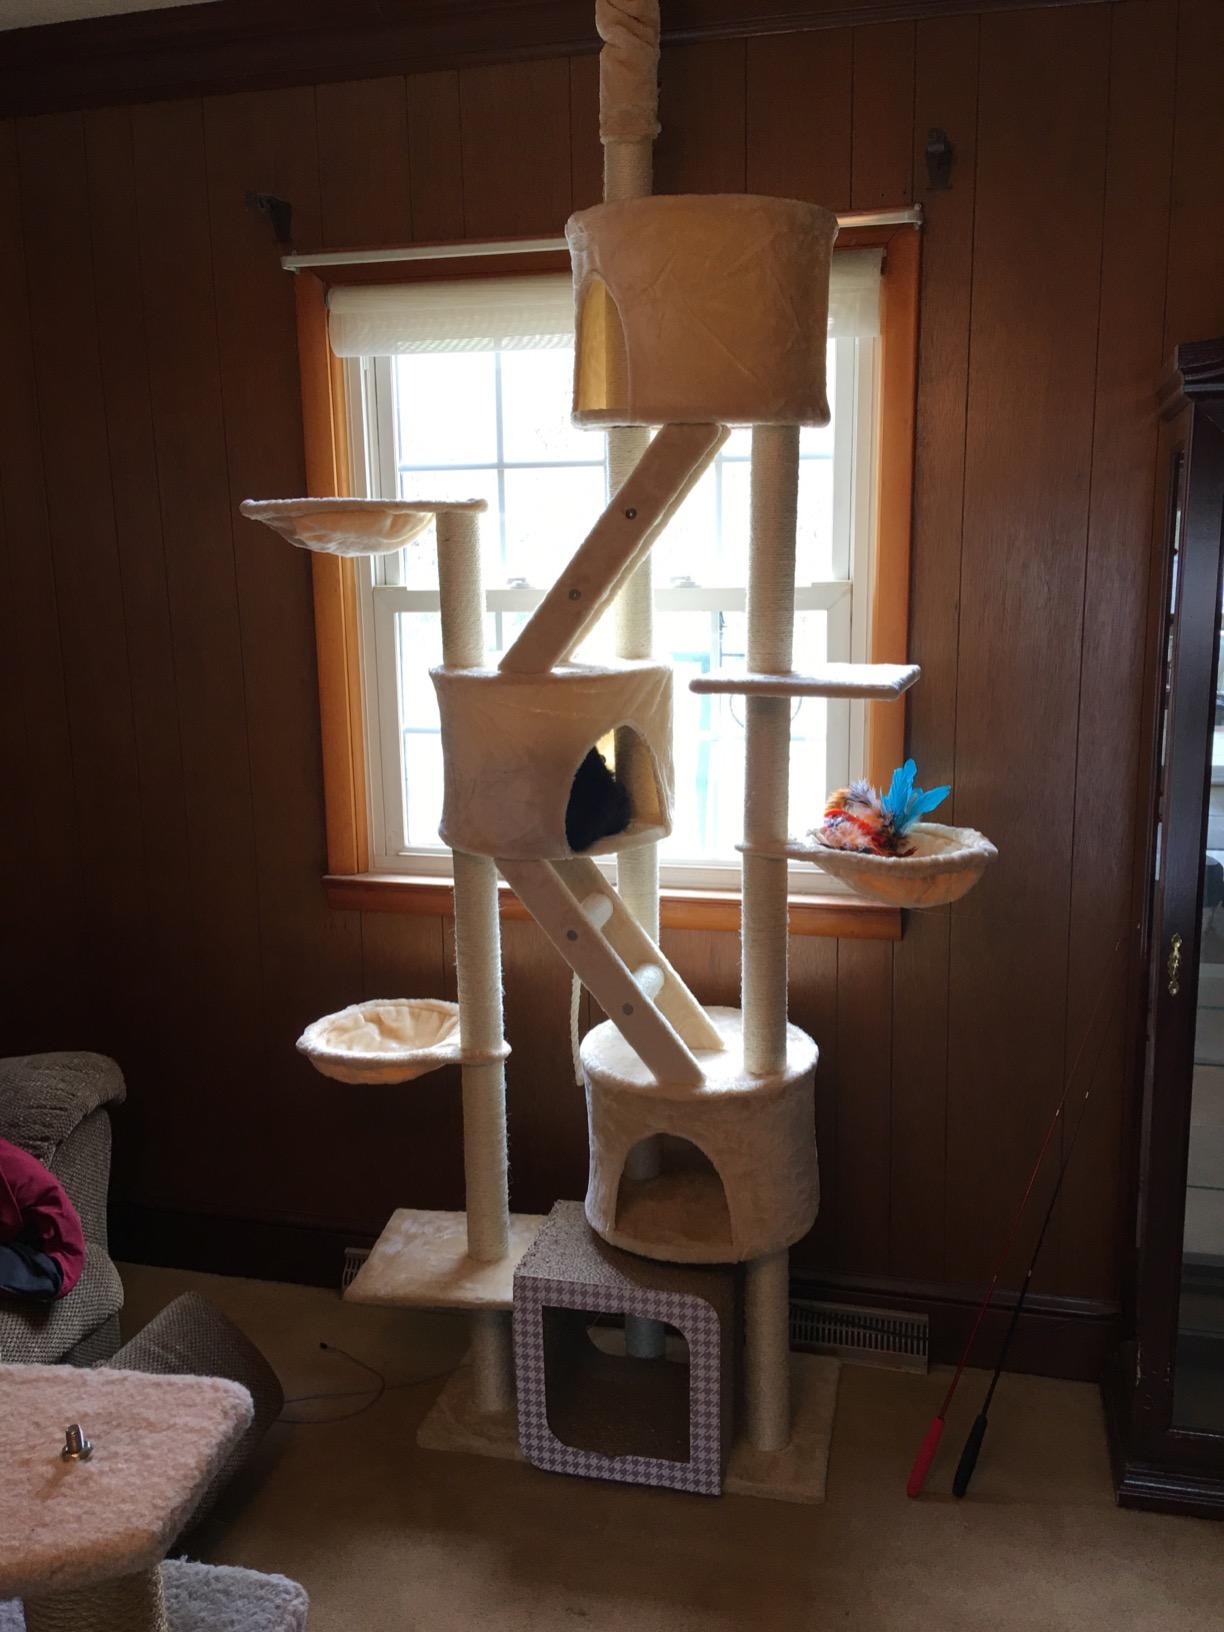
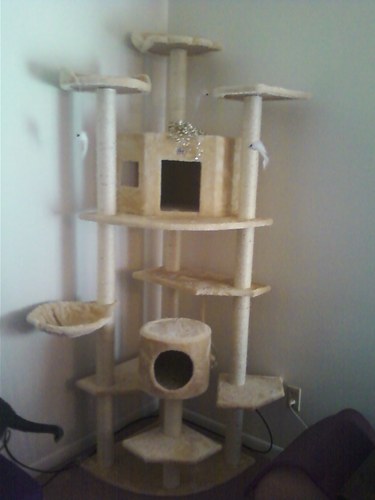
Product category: items_cat tree
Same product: no